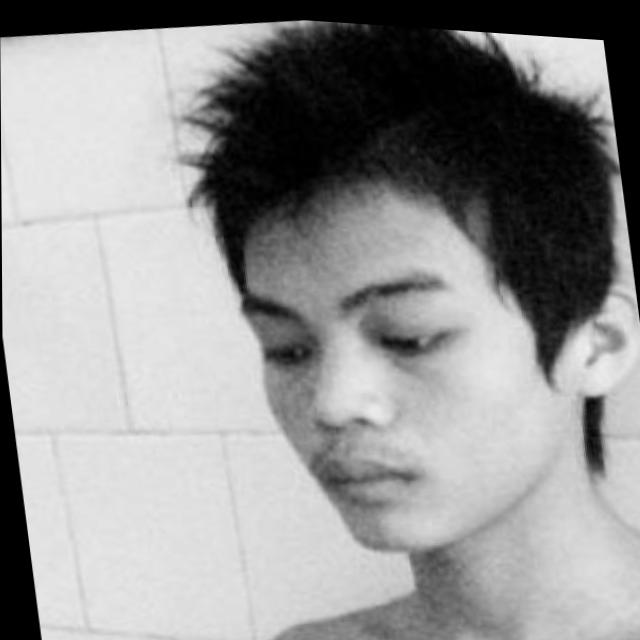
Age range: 13-20